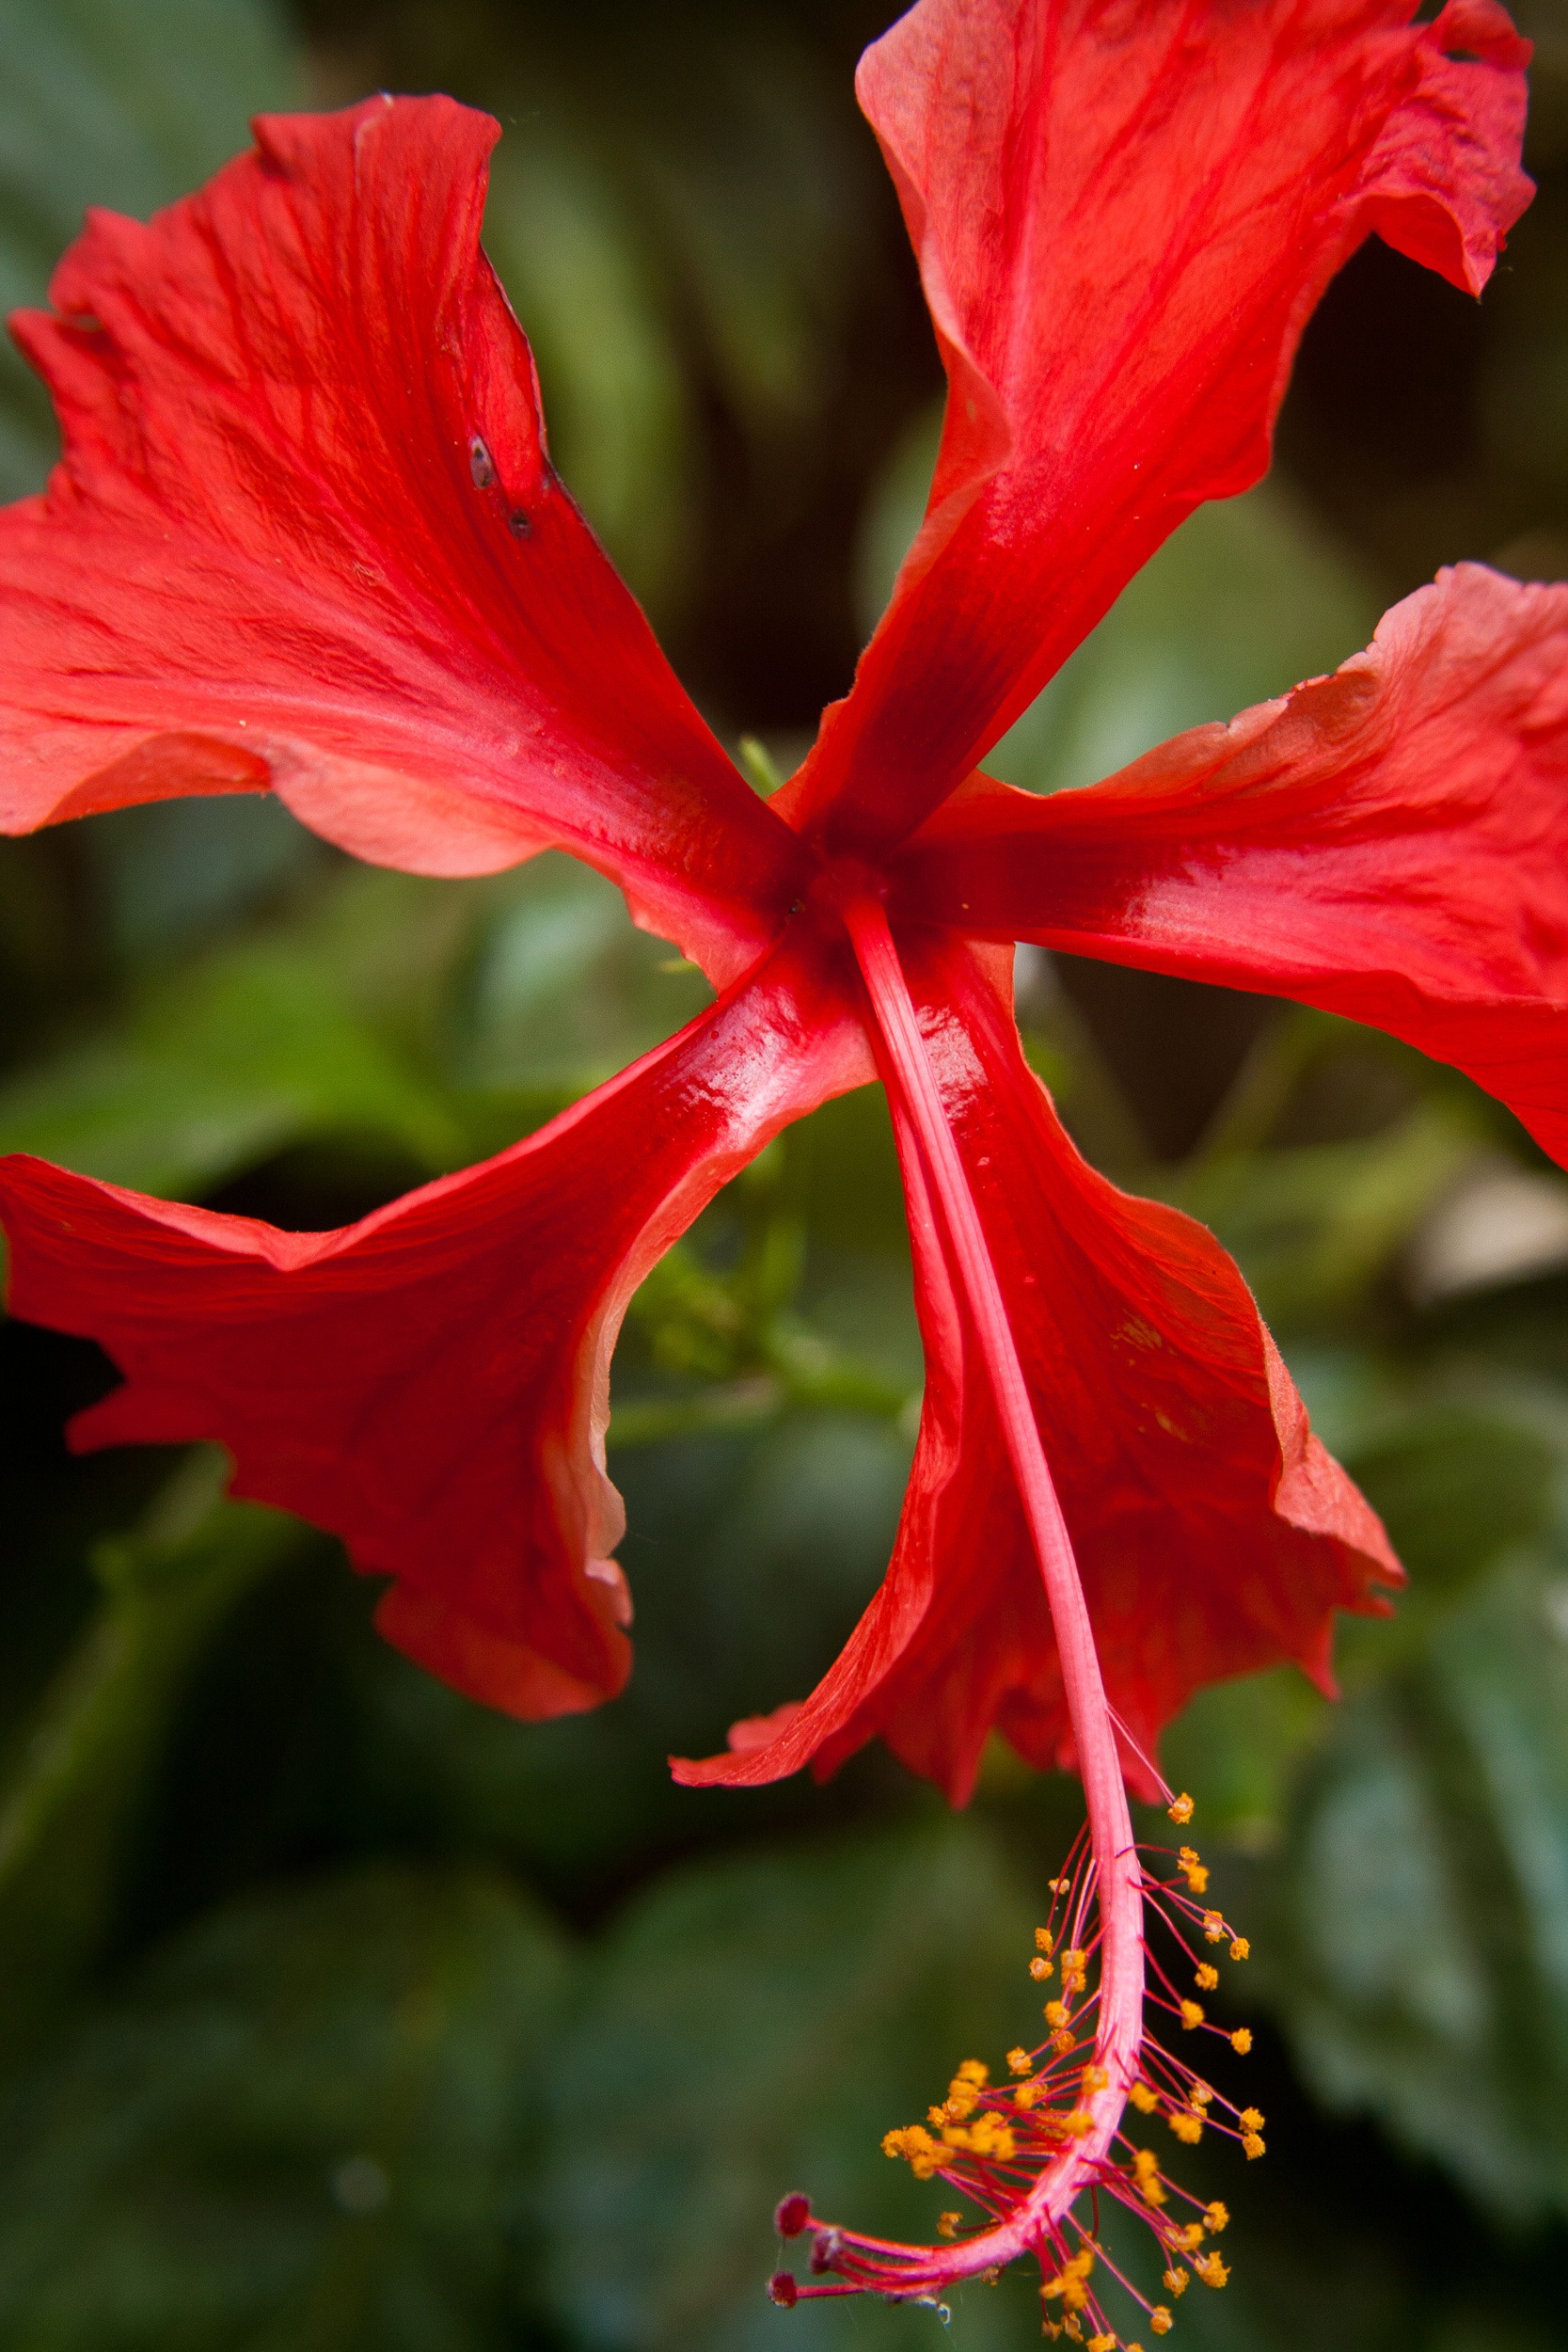
blossom, plant, leaf, flower, petal, bloom, floral, red, tropical, macro, botany, blooming, flora, petals, shrub, stamen, beautiful, exotic, hawaiian, hibiscus, gladiolus, macro photography, flowering plant, plant stem, land plant, amaryllis belladonna